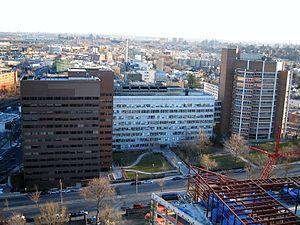
L'Albert Einstein College of Medicine ou AECOM est une faculté de médecine et un important centre de recherches de l'université Yeshiva fondé le 14 mars 1953 dans le Bronx, un quartier de New York aux États-Unis.